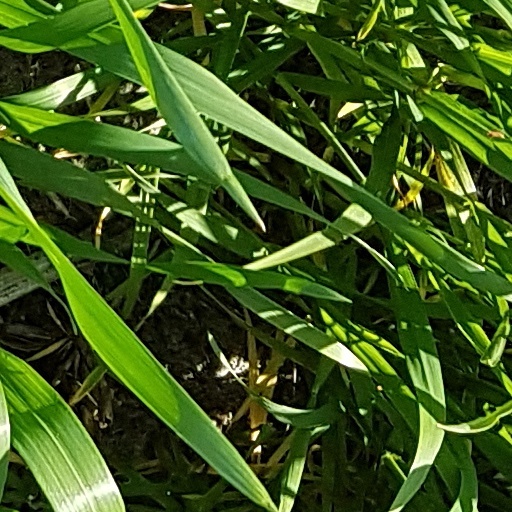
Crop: wheat